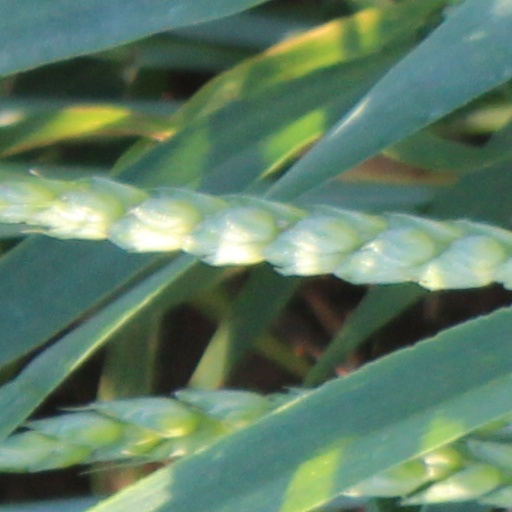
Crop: wheat